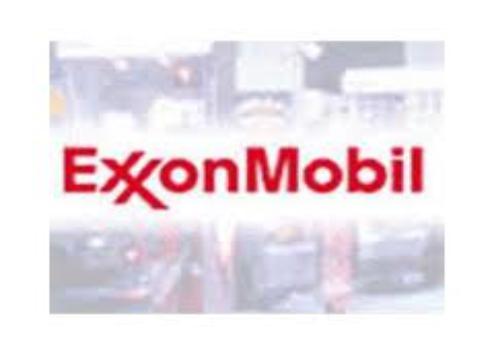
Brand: ExxonMobil
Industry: Transportation